Milorad Pavić (footballer)

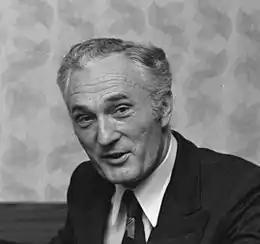
Pavić in 1975 as Benfica coach

Milorad Pavić (also known as Michel Pavić or Miša Pavić 11 November 1921 – 16 August 2005) was a Serbian football player and coach.